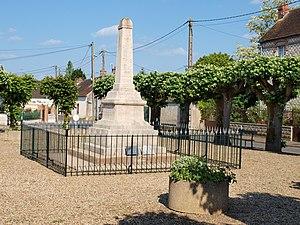
Monuments aux morts d'Esmans (Seine et Marne, France)
Esmans est une commune française située dans le département de Seine-et-Marne en région Île-de-France.